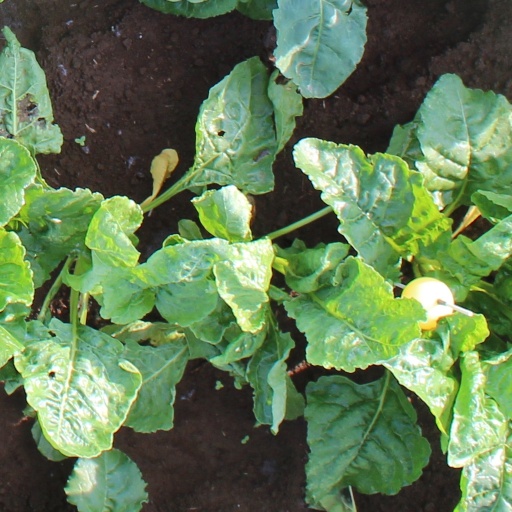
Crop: sugar beet